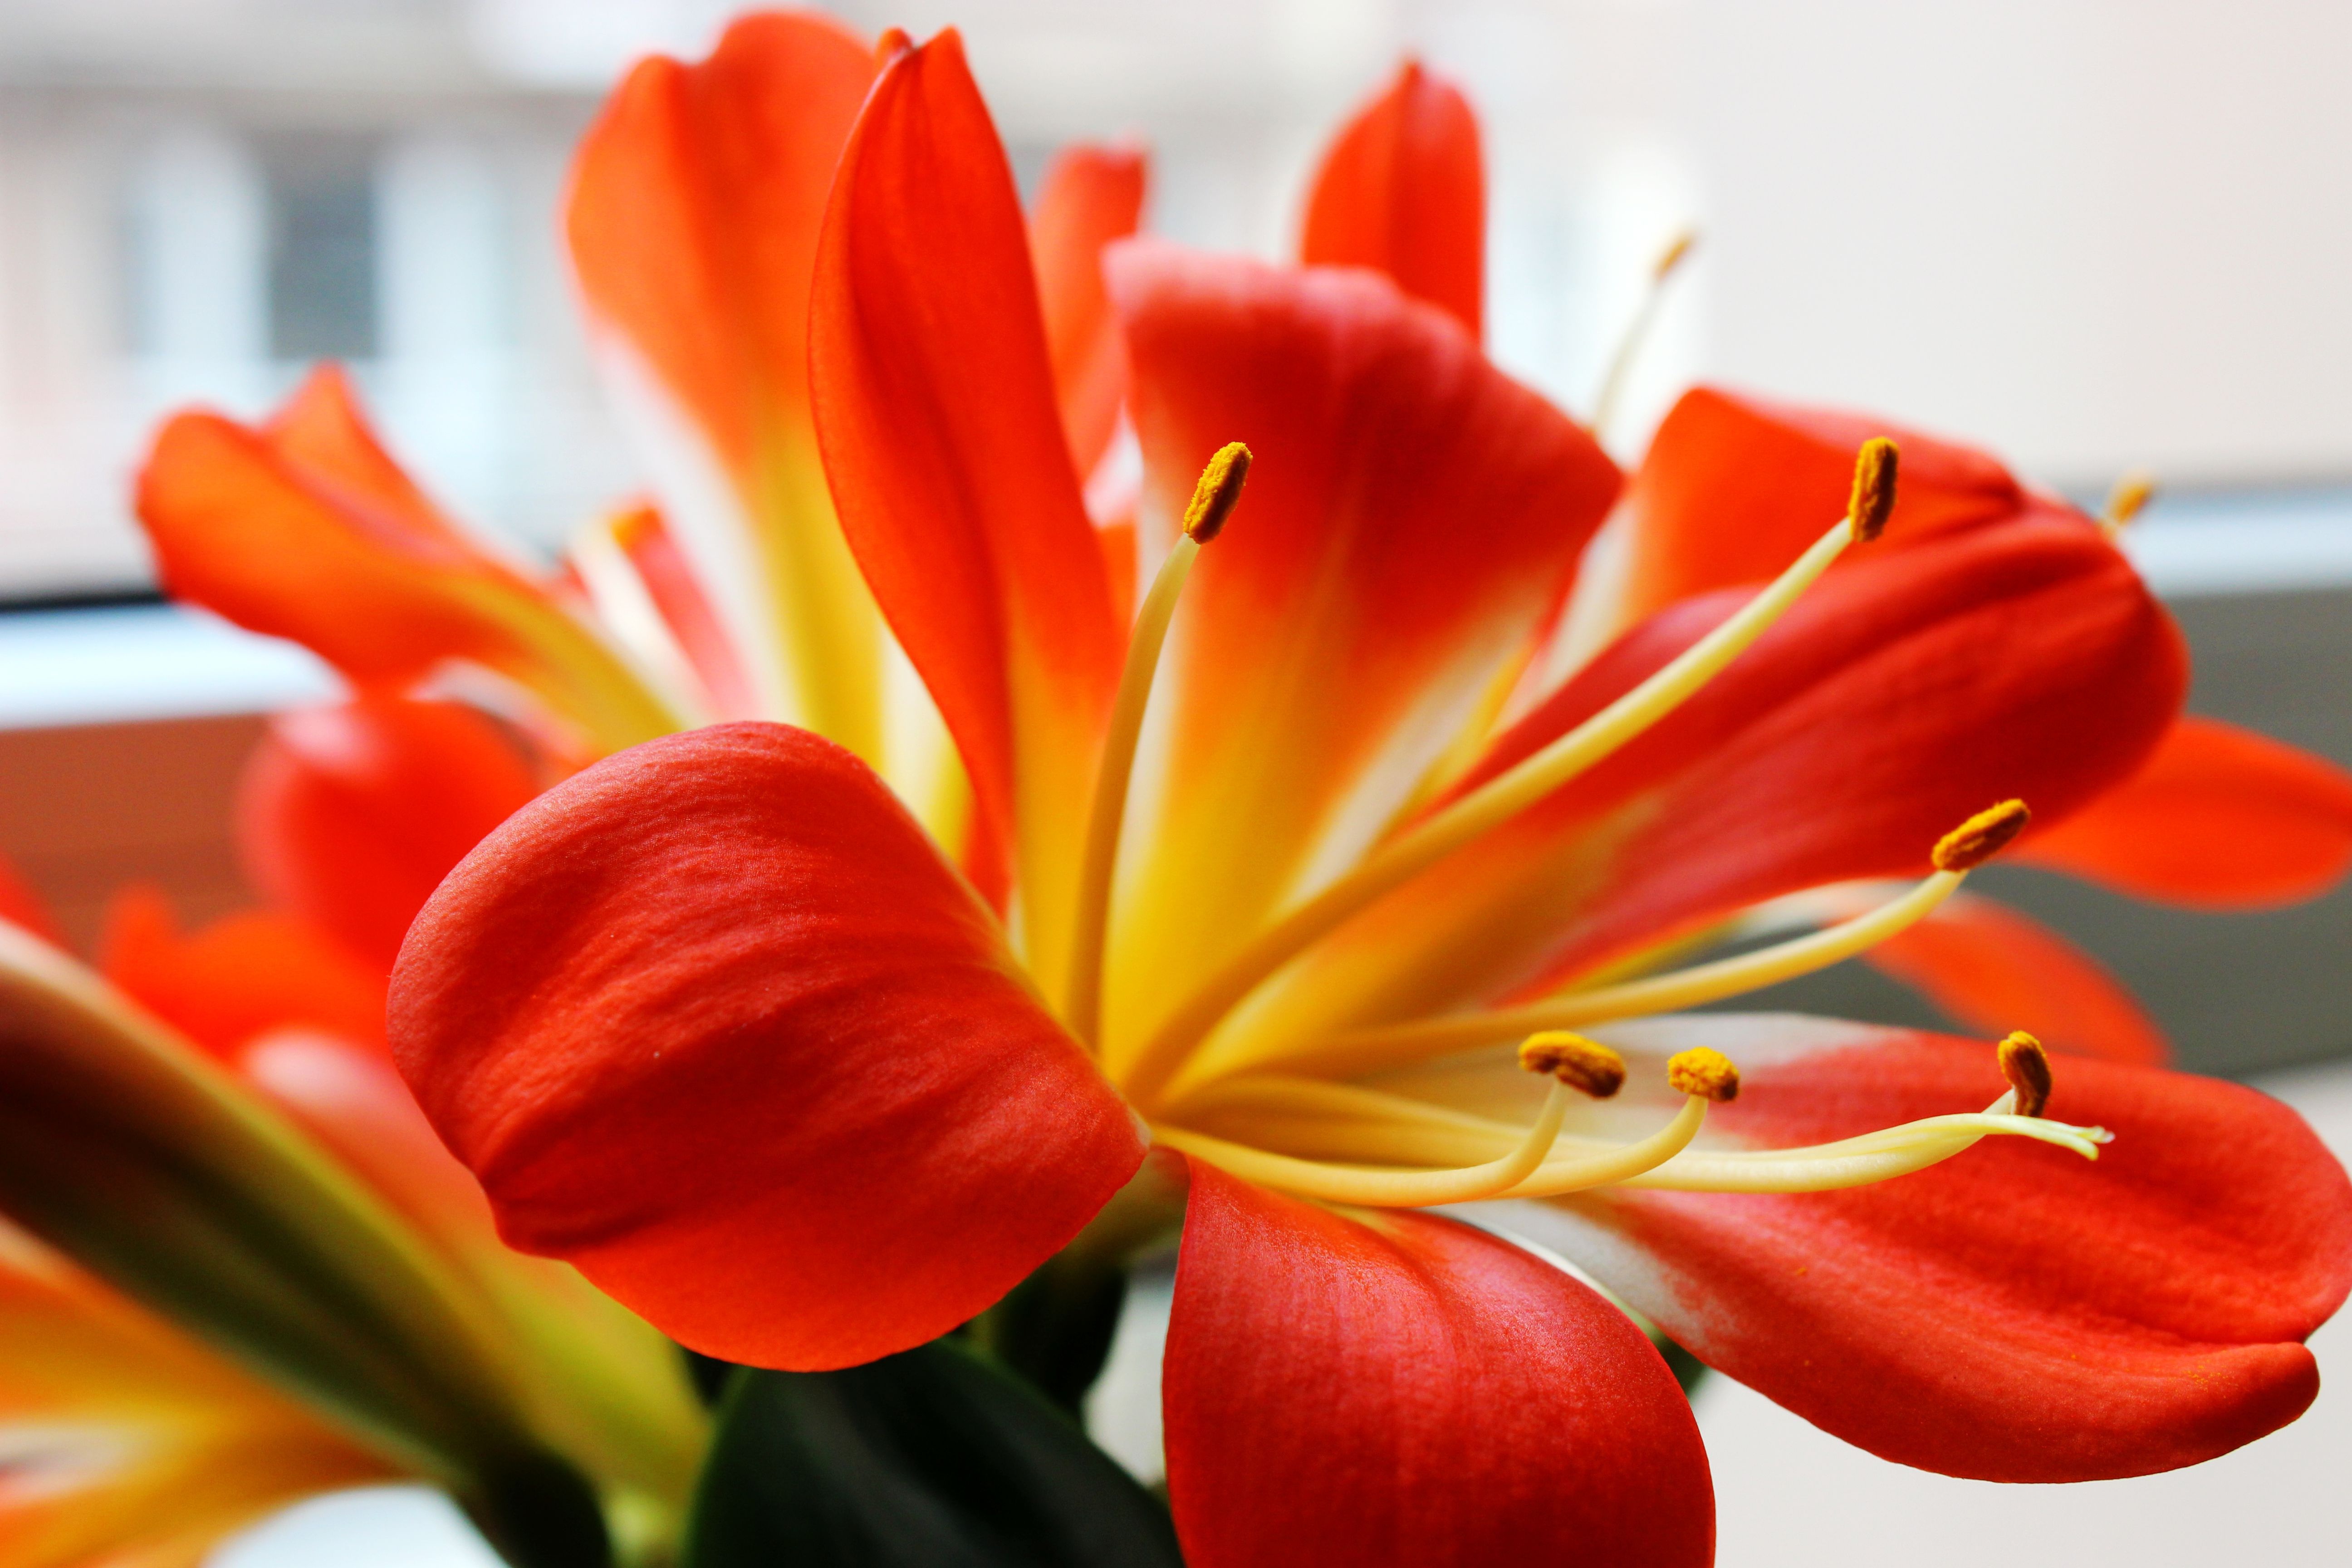
plant, flower, petal, tulip, red, yellow, flora, flowers, close up, lily, macro photography, flowering plant, clivia miniata, land plant